Russian annexation of Crimea

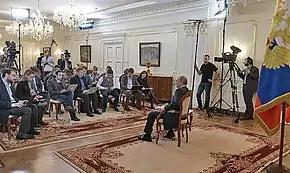
Russian president Vladimir Putin (seated, middle) speaks to the press on 4 March 2014, denouncing the Revolution of Dignity as an "unconstitutional coup", and insisting that Moscow has a right to protect Russians in Ukraine.

On 16 May the new Russian authorities of Crimea issued a ban on the annual commemorations of the anniversary of the deportation of the Crimean Tatars by Stalin in 1944, citing "possibility of provocation by extremists" as a reason. Previously, when Crimea was controlled by Ukraine, these commemorations had taken place every year. The Russian-installed Crimean authorities also banned Mustafa Dzhemilev, a human rights activist, Soviet dissident, member of the Ukrainian parliament, and former chairman of the Mejlis of the Crimean Tatars from entering Crimea. Additionally, Mejlis reported, that officers of Russia's Federal Security Service (FSB) raided Tatar homes in the same week, on the pretense of "suspicion of terrorist activity". The Tatar community eventually did hold commemorative rallies in defiance of the ban. In response Russian authorities flew helicopters over the rallies in an attempt to disrupt them.